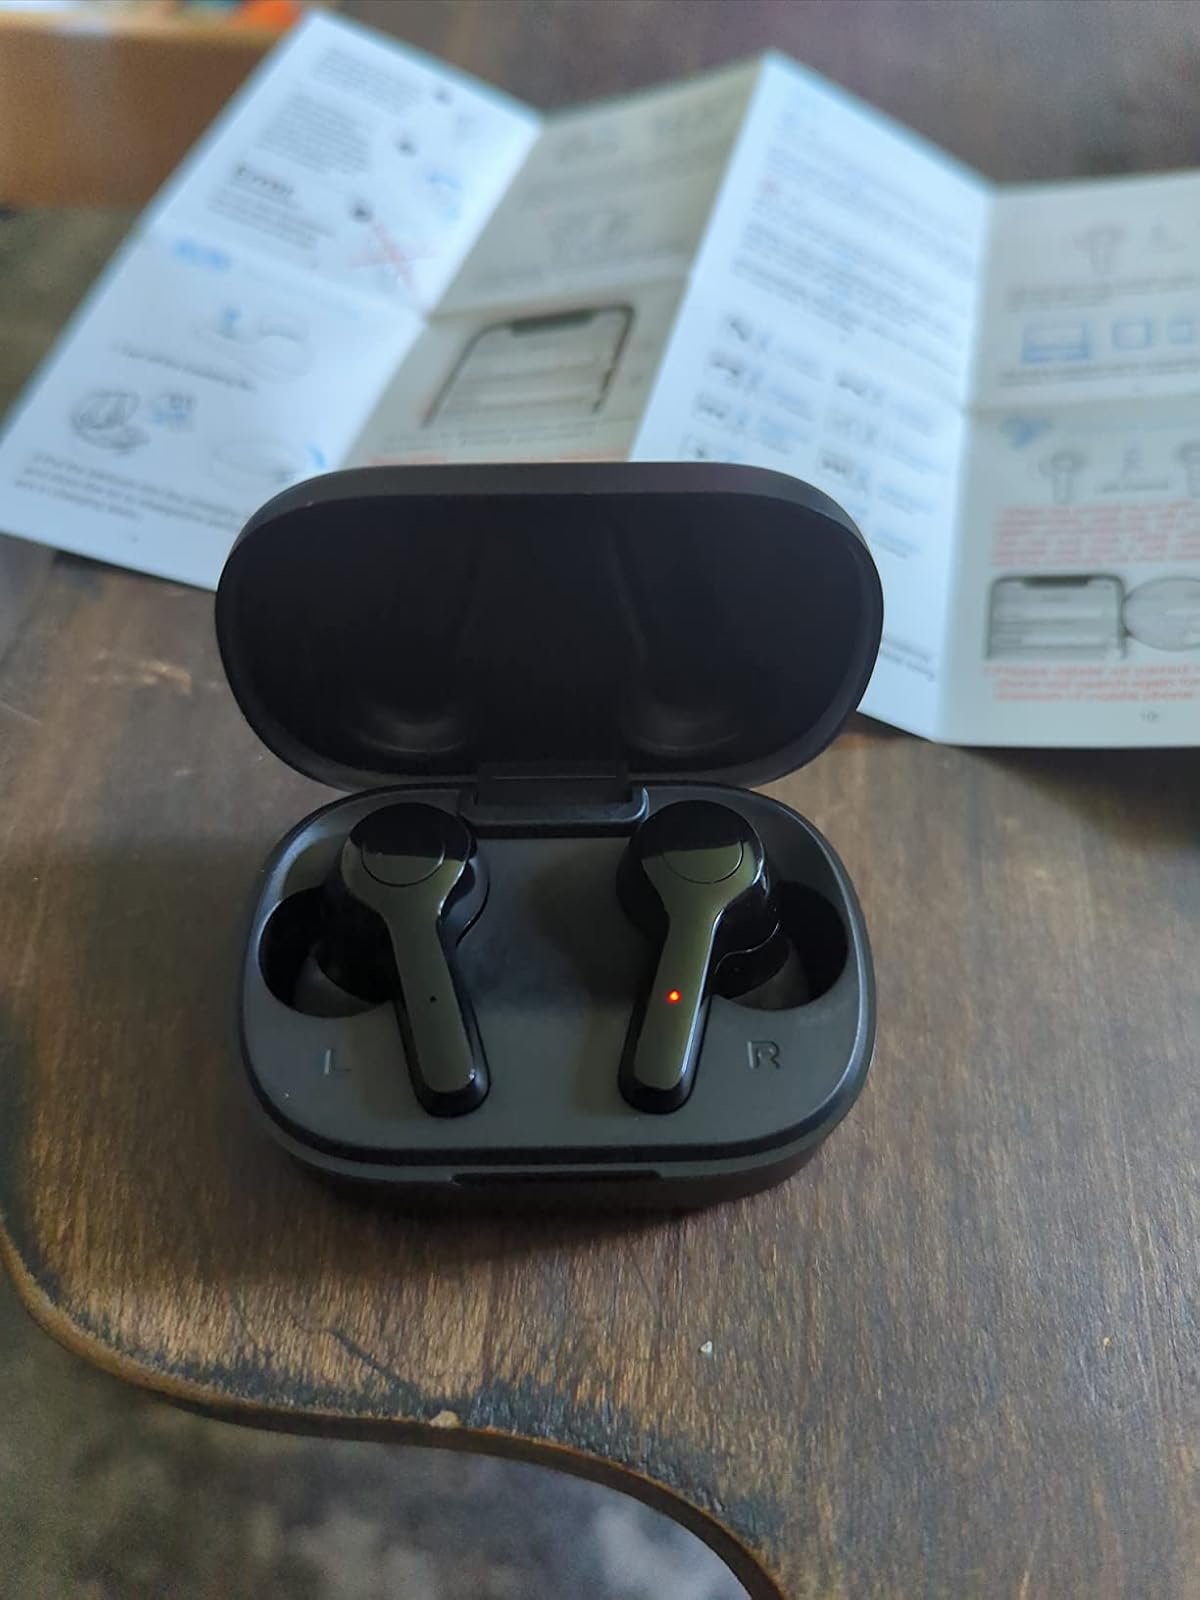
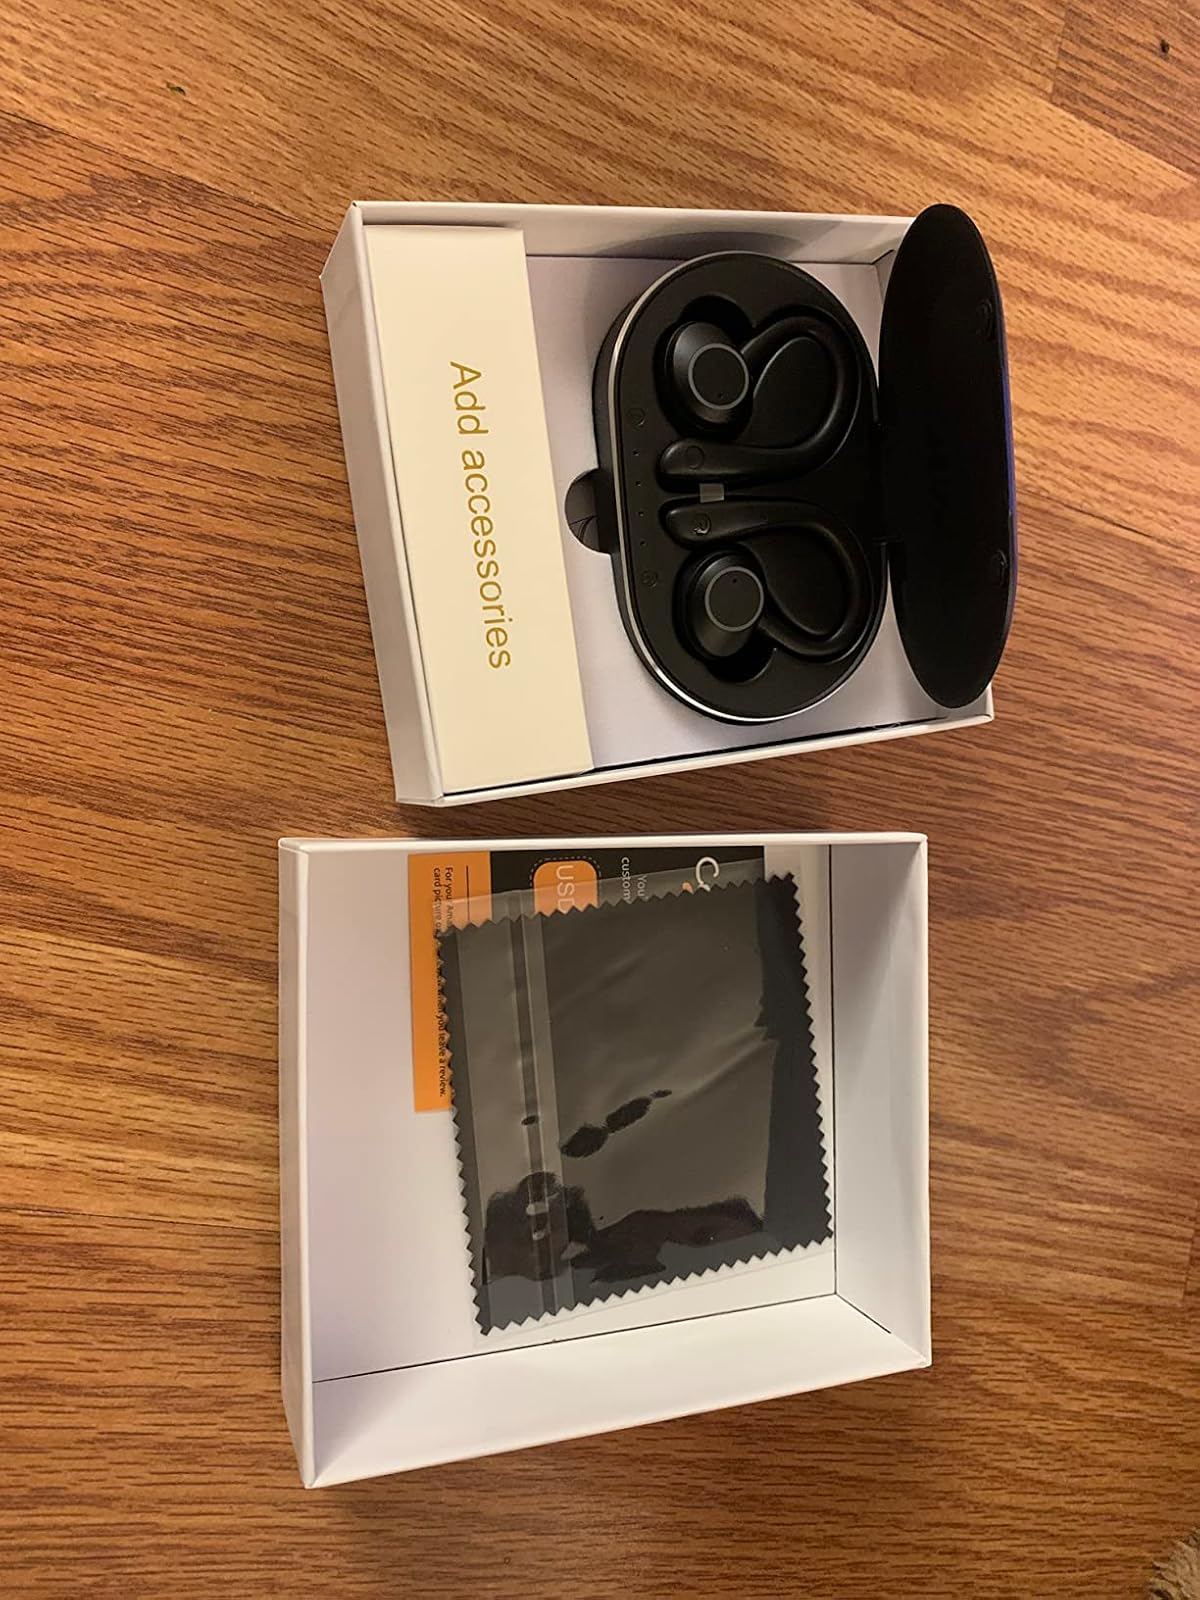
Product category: earbuds
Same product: no